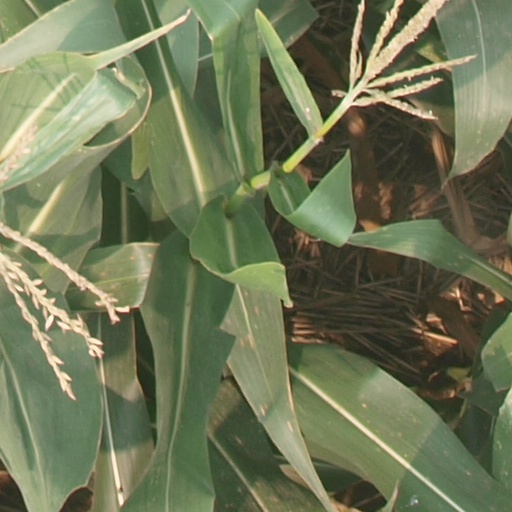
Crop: maize; corn